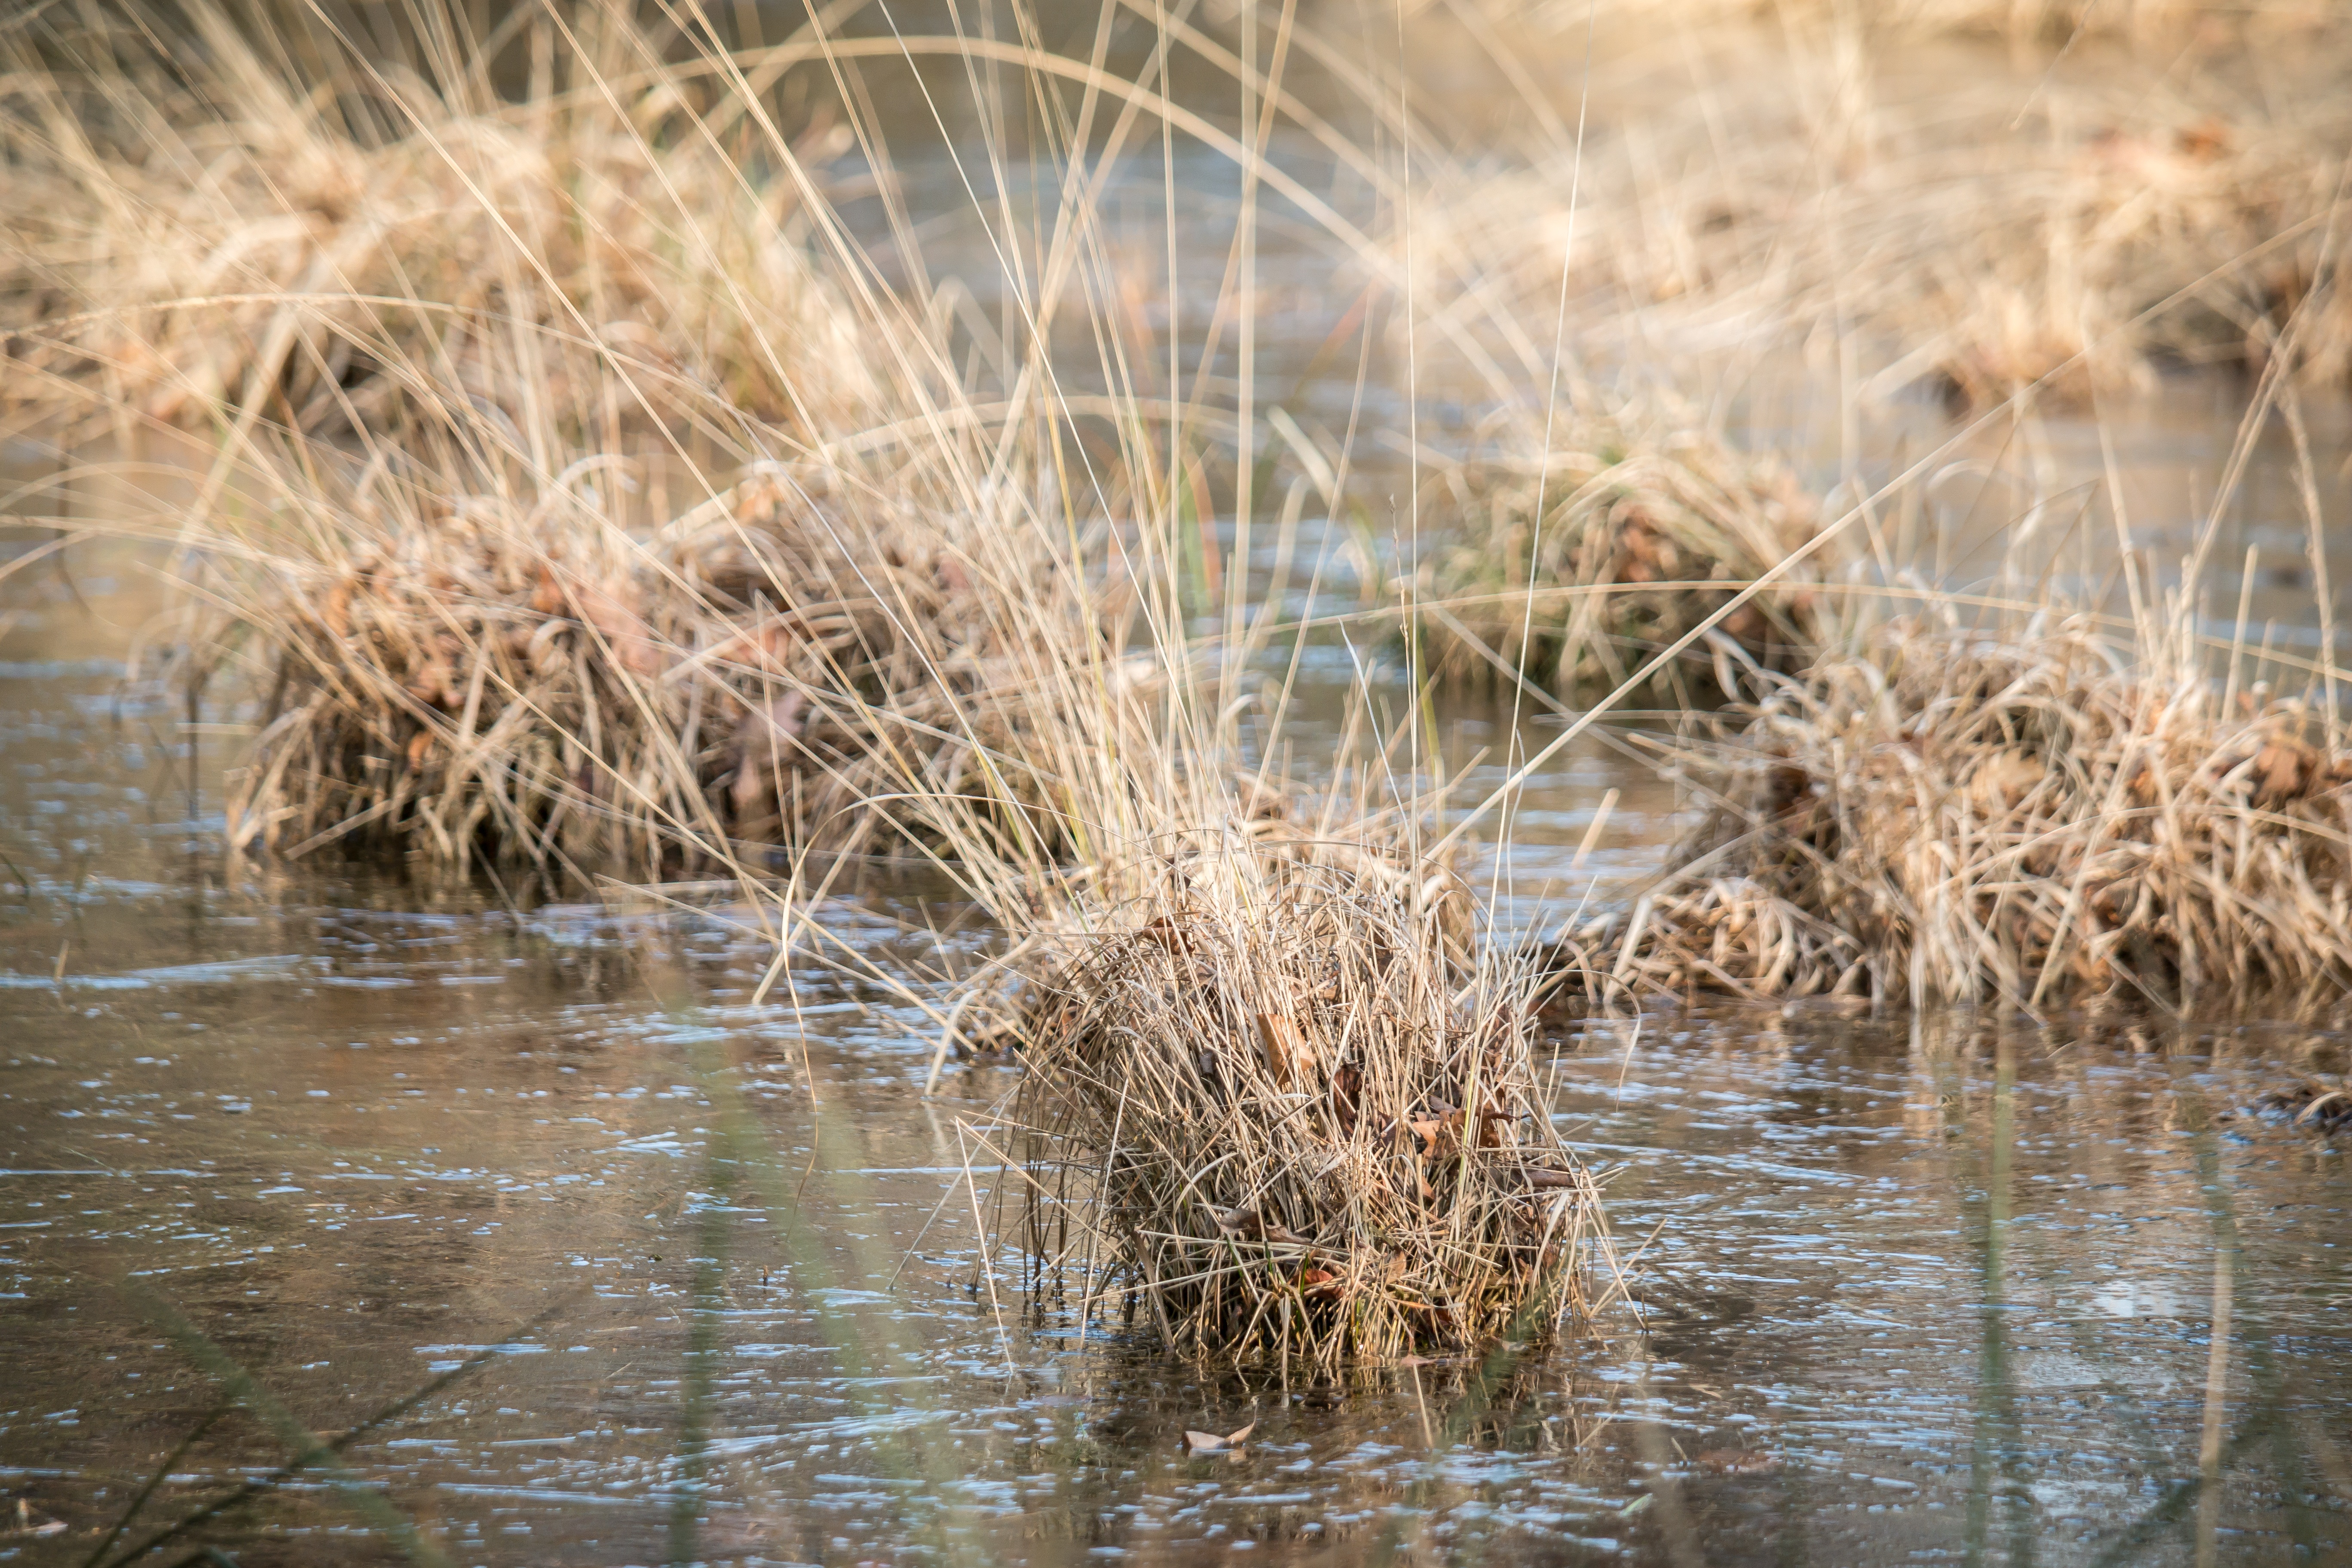
water, nature, grass, marsh, swamp, branch, plant, field, sunlight, flower, wildlife, reflection, autumn, moor, wetland, moist, moorland, grasses, swampy, swamp grass, grass family, phragmites